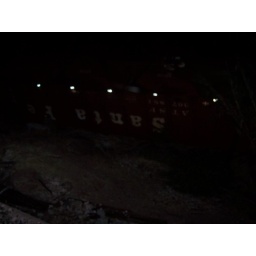
Train car in the river